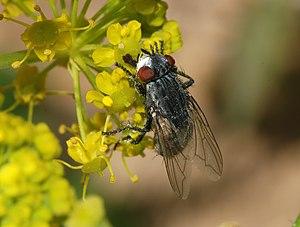
Wohlfahrtia magnifica est une espèce de mouches de l'ordre des diptères et de la famille des Sarcophagidae. Elle est connue aussi sous le nom commun de « mouche carnassière » ou « mouche tueuse », car ses larves s'attaquent au bétail et, en particulier, aux moutons. Elle est également appelée « mouche des estives ».
Wohlfahrtia est un genre de mouches de l'ordre des diptères et de la famille des sarcophagidae. De nombreuses espèces produisent des myiases nommées wohlfahrtiose, chez les ovins, caprins, bovins, équins camélidés et canins et plus rarement chez les humains. Dans de tel cas, les larves se développent au sein de l'hôte à partir des zones lésées ou à la peau fine. Ce parasitisme peut devenir grave et causé la mort des individus infectés en particulier les moutons. Les espèces Wohlfahrtia vigil en Amérique du Nord et Wohlfahrtia magnifica en Europe sont particulièrement incriminées.
La wohlfahrtiose est une parasitose provoquée par les diptères du genre Wohlfahrtia, de la famille des Sarcophagidae. De nombreuses espèces produisent des myiases, spécifiques ou non, aux animaux et aux hommes.